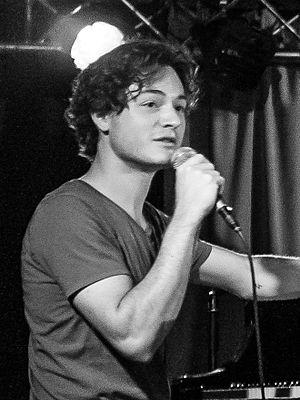
Thomas Enhco, né le 29 septembre 1988 à Paris, est un pianiste, violoniste et compositeur de jazz et de musique classique français.